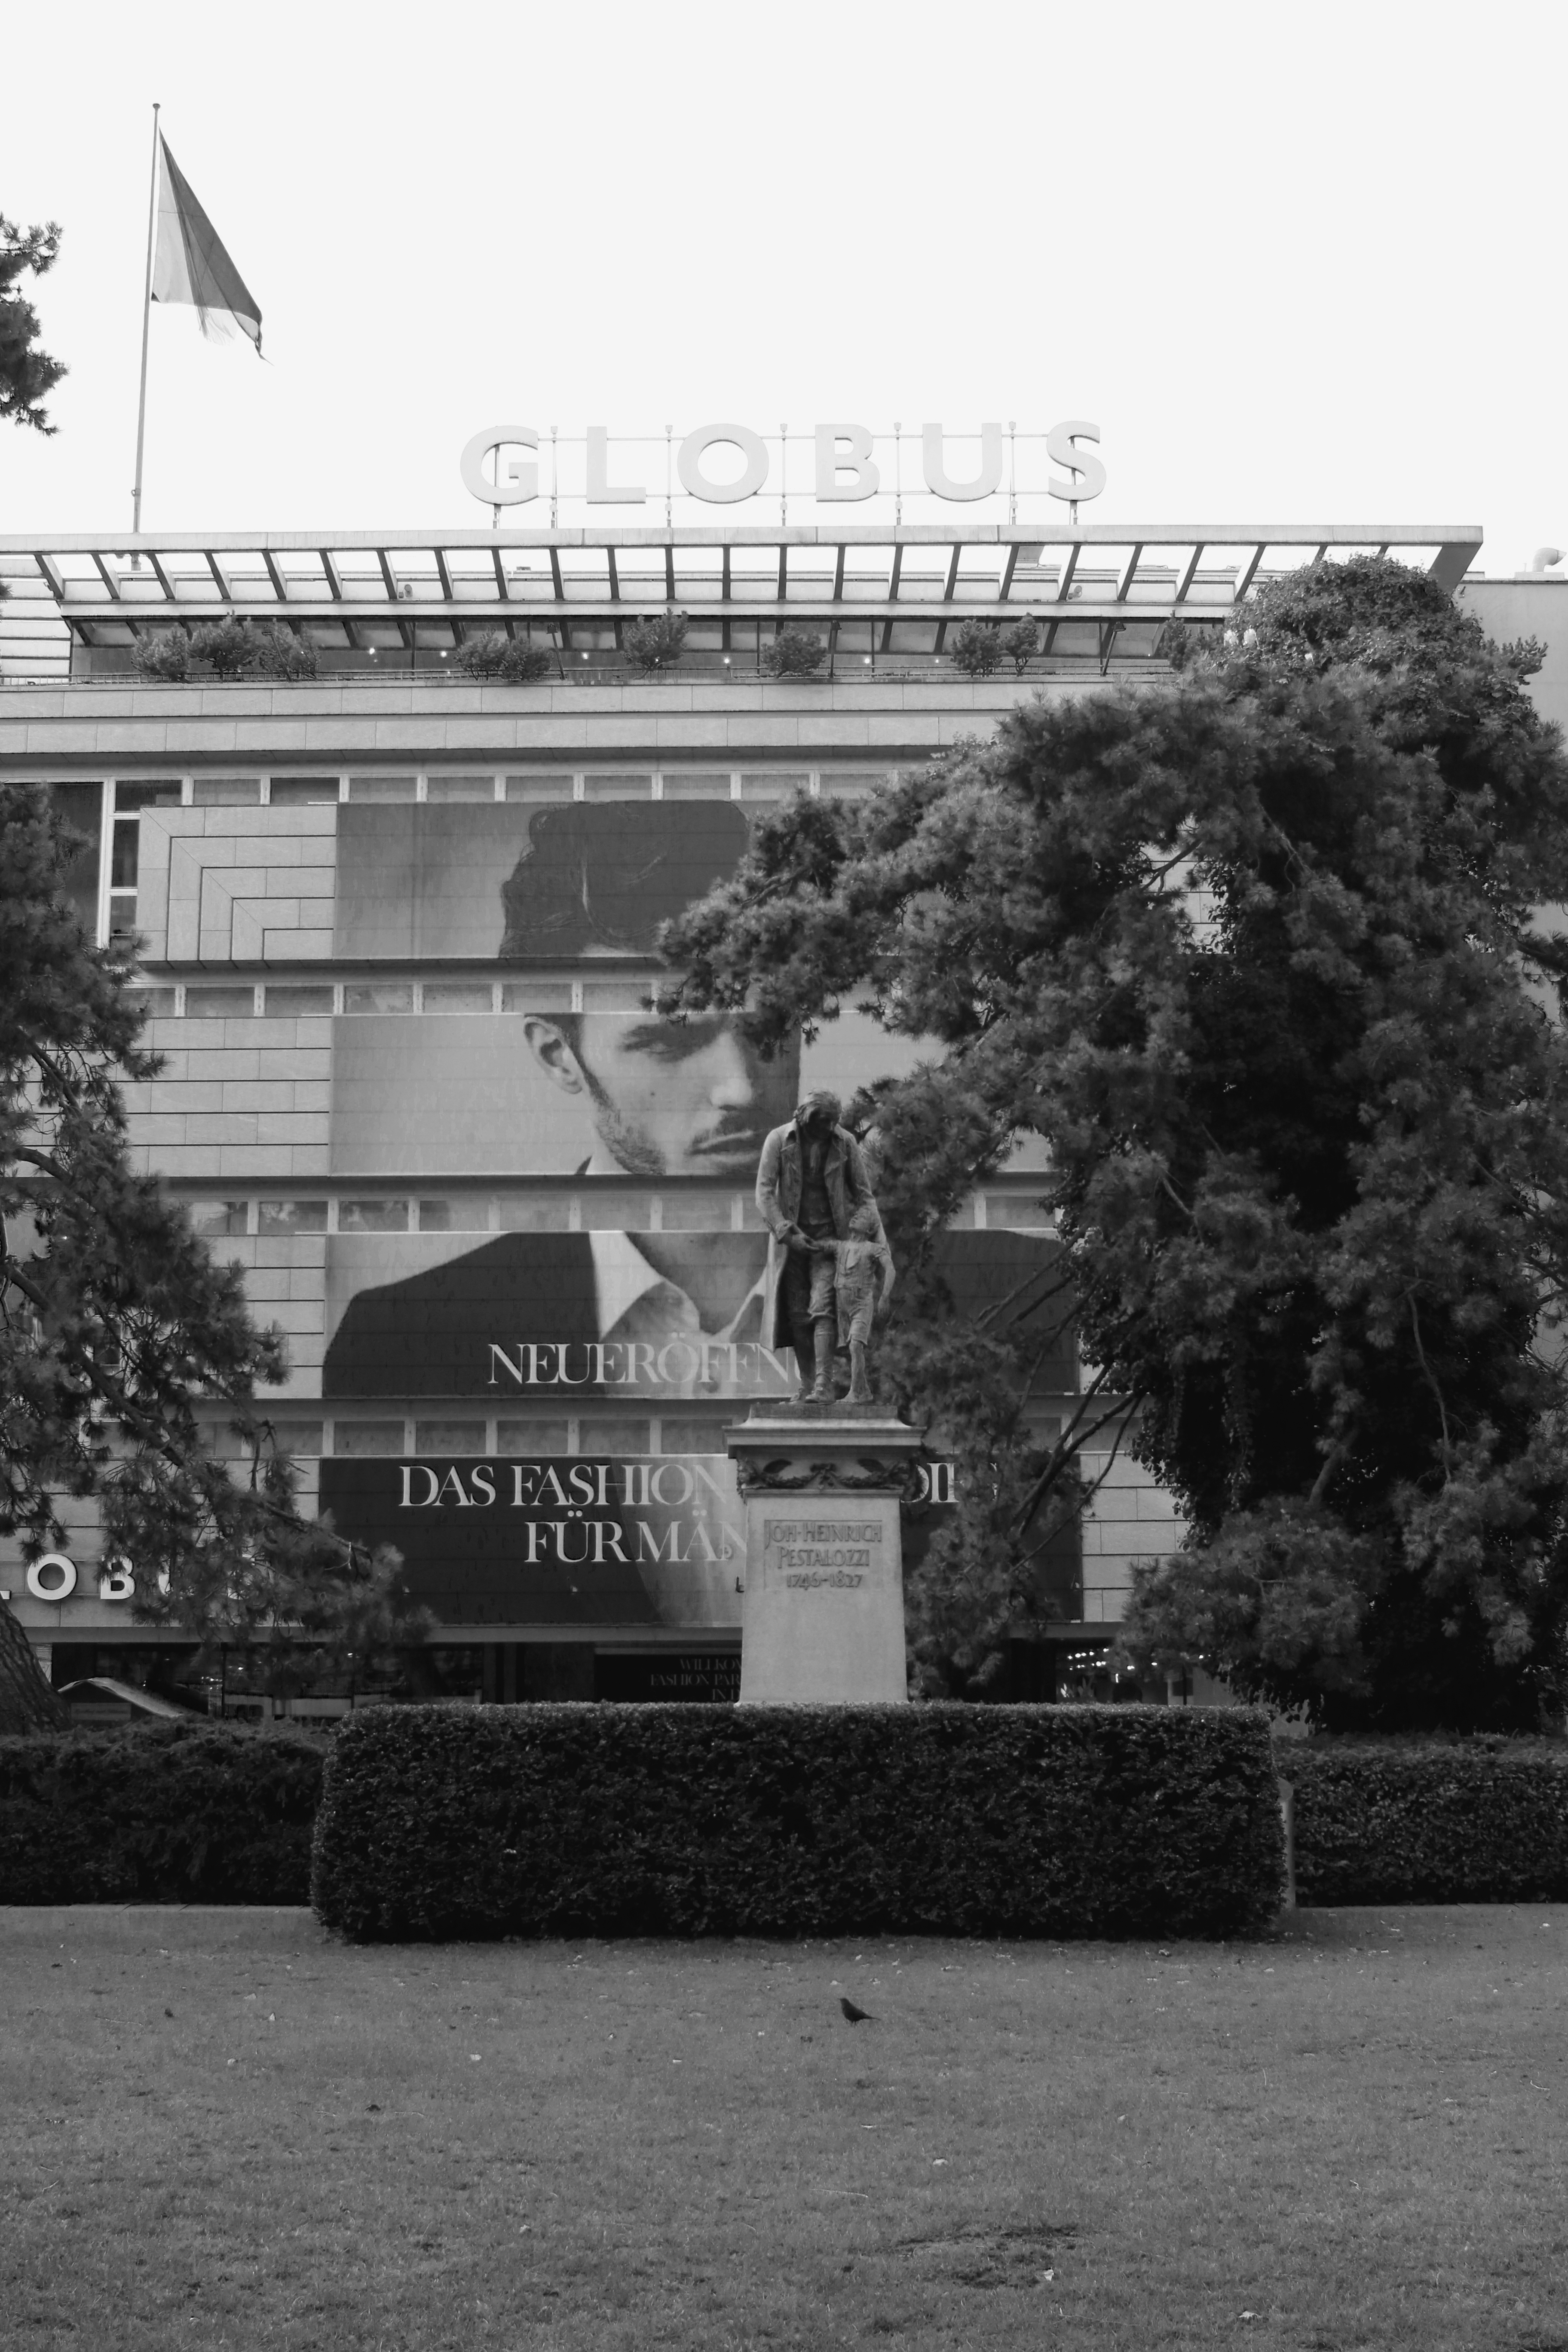
black and white, white, photography, vehicle, black, monochrome, stadium, bw, blackandwhite, blackwhite, photograph, alemania, allemagne, suisse, schweiz, sw, schwarzweiss, zurich, history, schwarzweis, image, shape, germania, schwarzweissfotografie, schwarzweisfotografie, schiz, monochrome photography